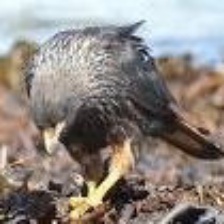
Species: STRIATED CARACARA
Scientific name: PHALCOBOENUS AUSTRALIS